The Godfather (wrestler)

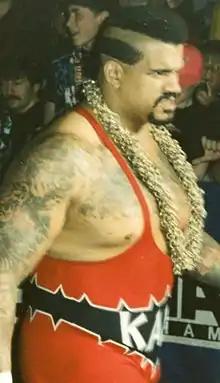
In 1995, Wright returned to the WWF under the new character of "Kama".

Wright returned to the WWF in January 1995 under the antagonistic heel gimmick of Kama (nicknamed "The Supreme Fighting Machine"), a scrappy and competitive shoot wrestler inspired by Ultimate Fighting Championship fighter Kimo Leopoldo. Shortly after his debut, he joined Ted DiBiase's Million Dollar Corporation stable. He became an immediate part of the stable's feud with The Undertaker, stealing the Undertaker's signature urn at April's WrestleMania XI then having it melted down and formed into bling, but remained in possession of the bling urn remnants until November 1995 when King Mabel seized it amid a feud with The Undertaker. He was taken off of television in the fall of 1995, and after an appearance in the 1996 Royal Rumble match, Wright left the company again.